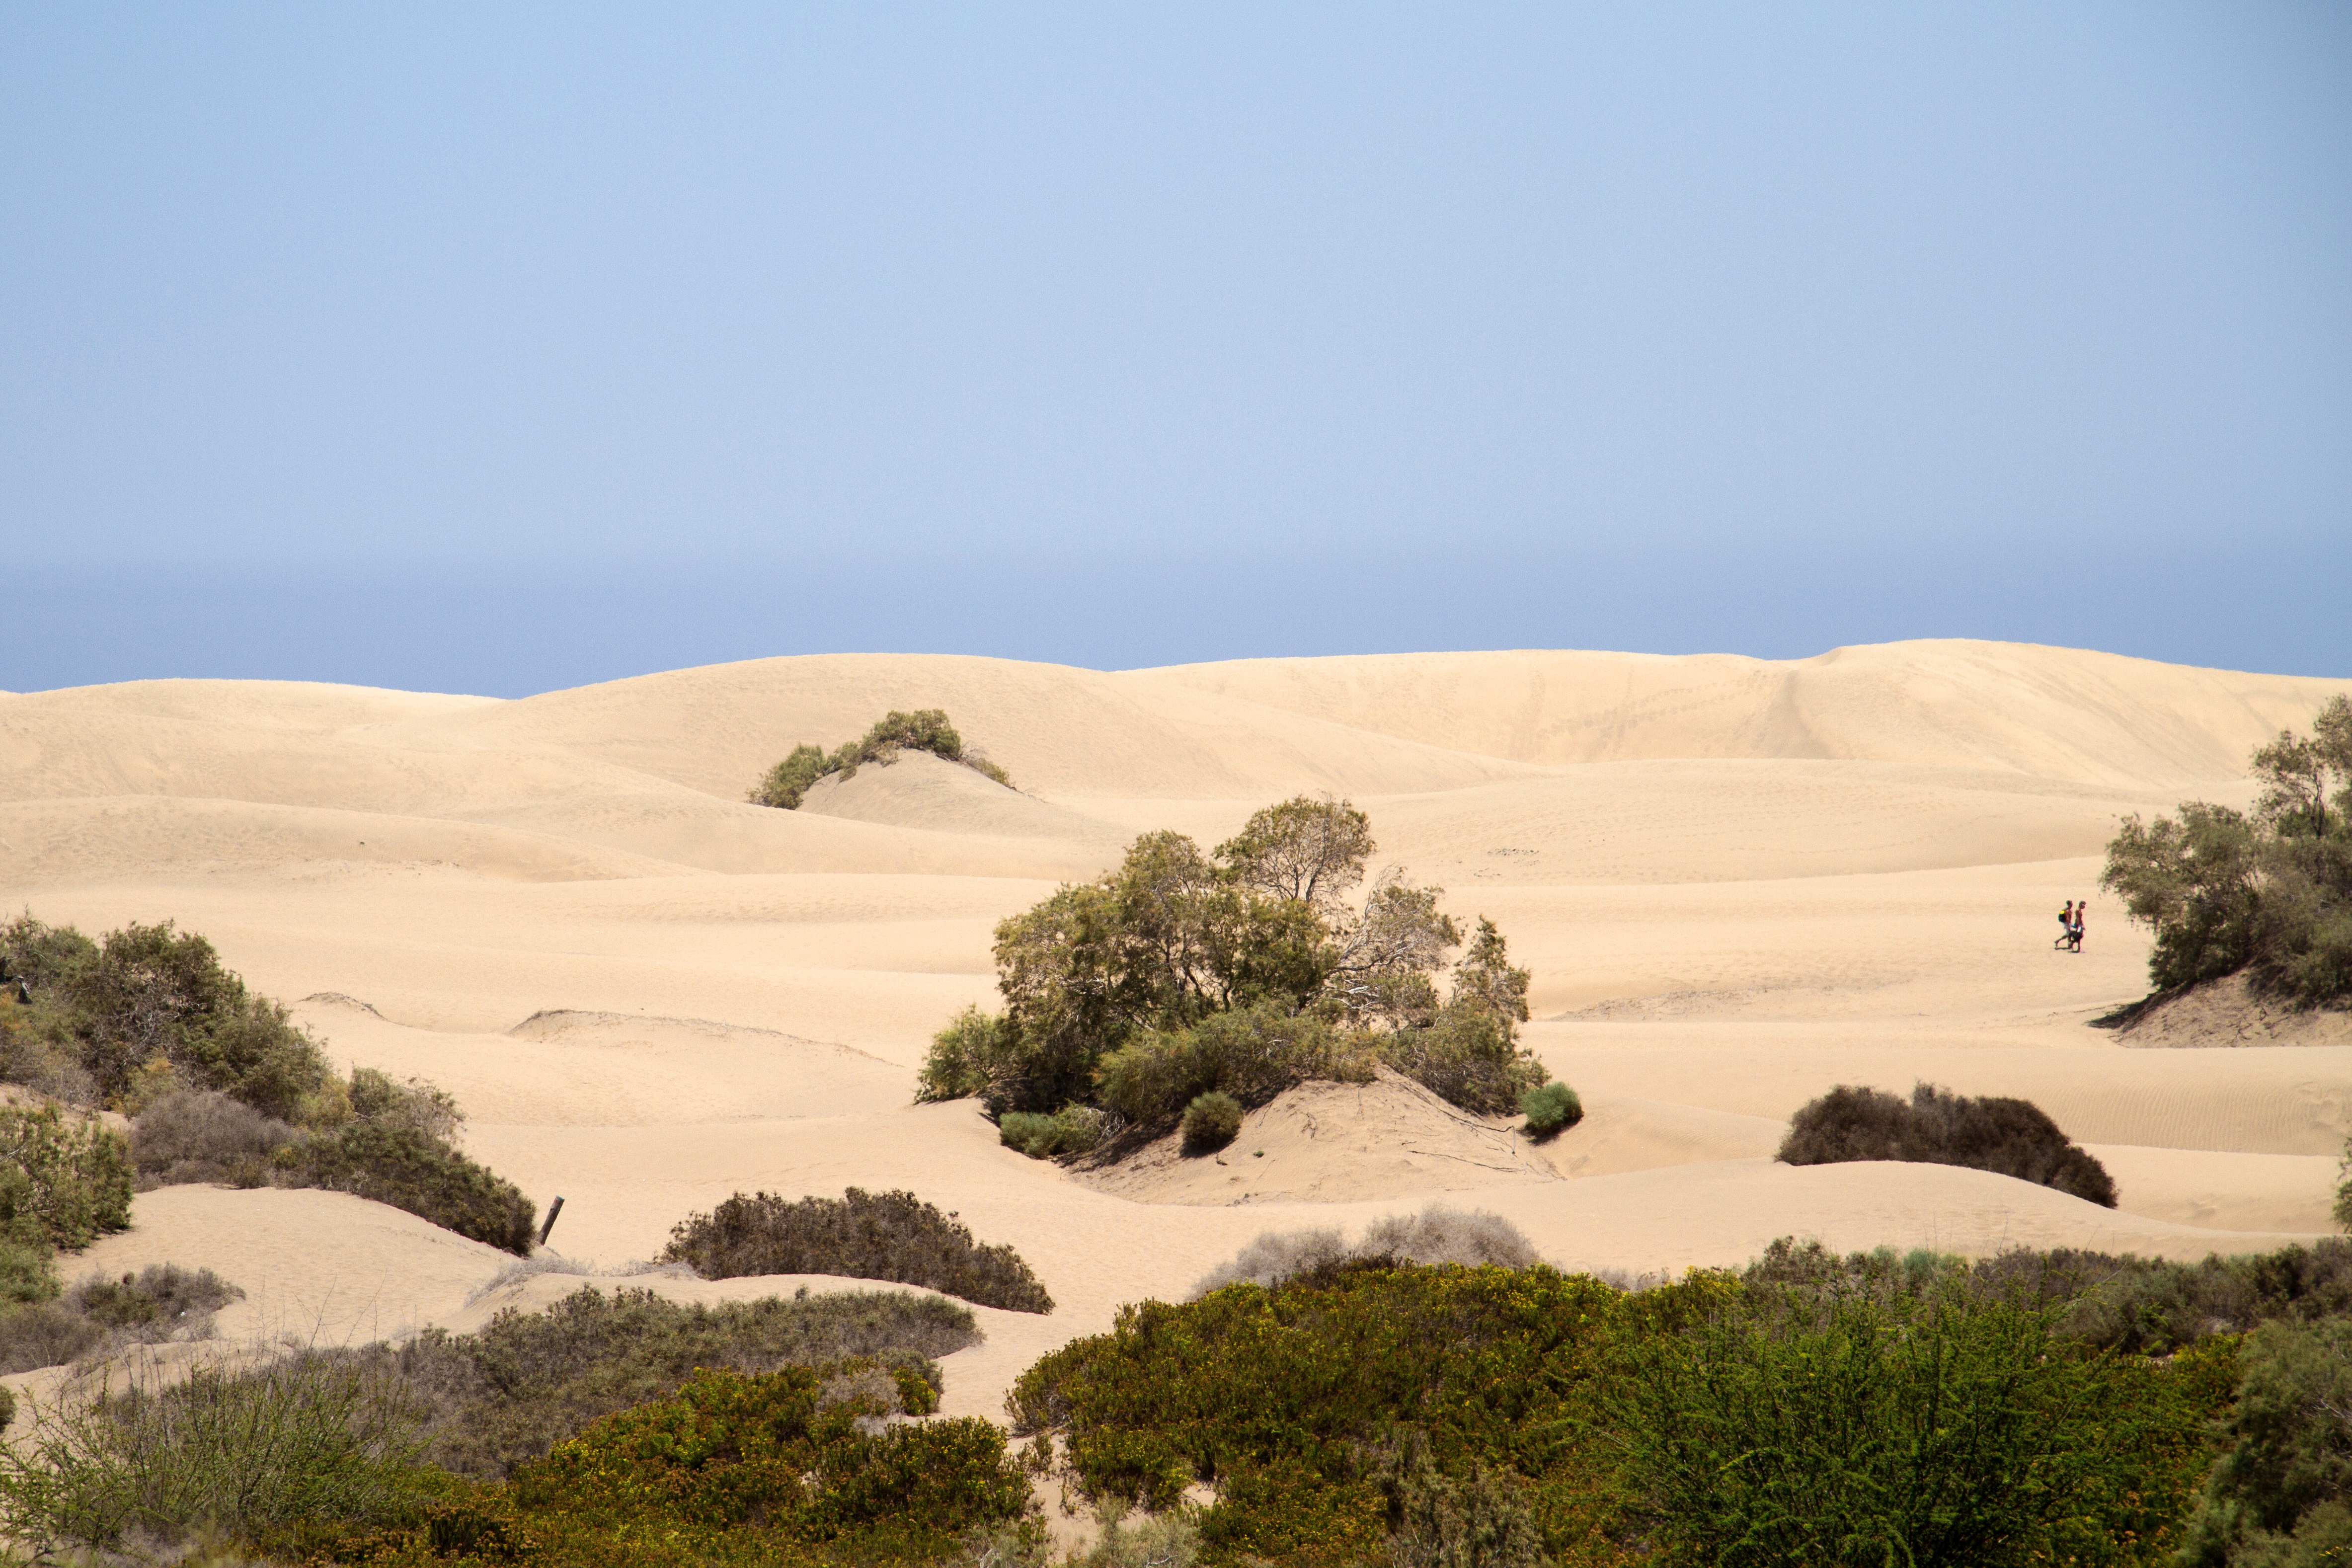
beach, landscape, sand, wilderness, hill, desert, dune, lake, valley, soil, plain, dunes, spain, grassland, badlands, plateau, habitat, gran canaria, ecosystem, wadi, maspalomas, steppe, canary islands, landform, erg, sand dunes, natural environment, geographical feature, aeolian landform